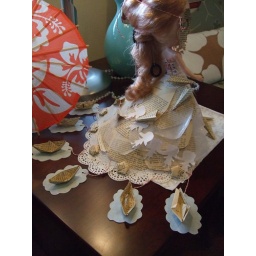
amazing all paper dress by Valerie